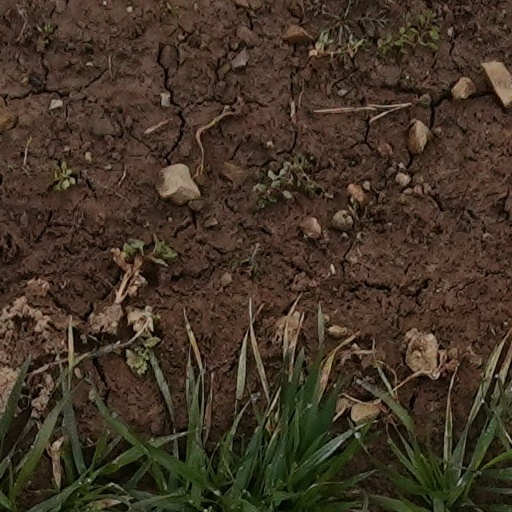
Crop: wheat